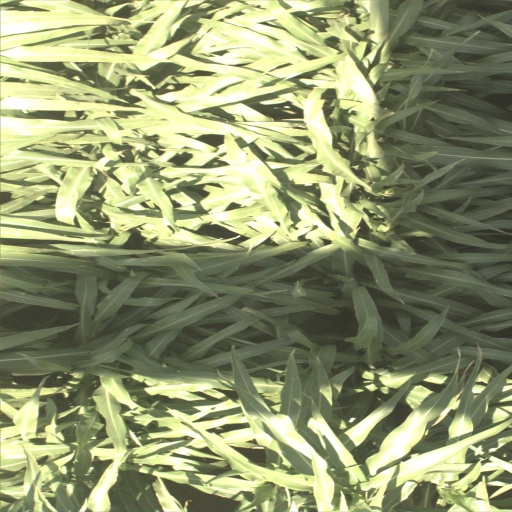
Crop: sorghum